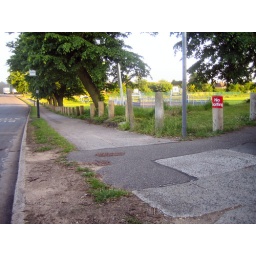
More tree sunk into the ground at Cobham Road around the recreation ground.